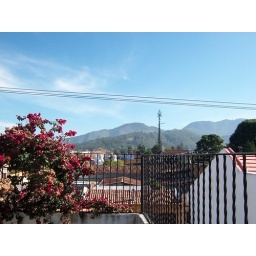
The view from the roof of the house in which I stayed in Antigua Guatemala.